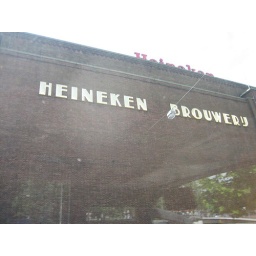
Most important building in Amsterdam... or so the bus driver says. :P